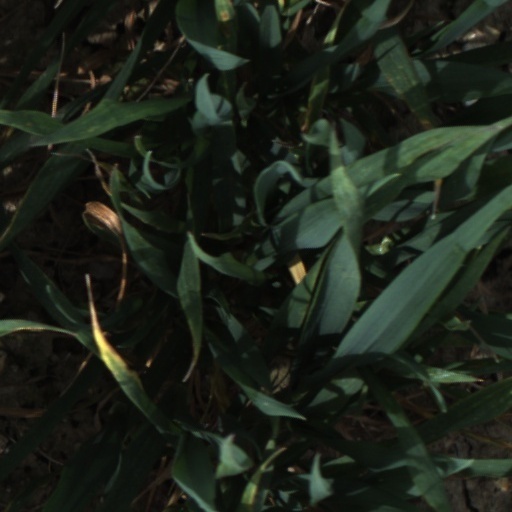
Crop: wheat